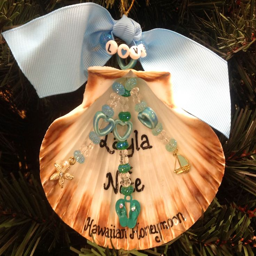
if you are like me you love the beach !